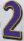
Number: 2